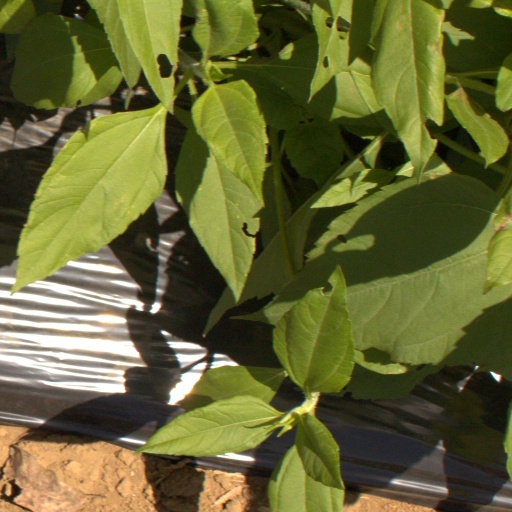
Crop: Jerusalem artichoke